Kurt Fearnley

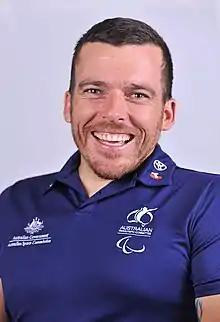
2012 Australian Paralympic team portrait of Fearnley

Kurt Harry Fearnley, (born 23 March 1981) is an Australian wheelchair racer, who has won gold medals at the Paralympic Games and crawled the Kokoda Track without a wheelchair. He has a congenital disorder called sacral agenesis which prevented fetal development of certain parts of his lower spine and all of his sacrum. In Paralympic events he is classified in the T54 classification. He focuses on long and middle-distance wheelchair races, and has also won medals in sprint relays. He participated in the 2000, 2004, 2008, 2012 and 2016 Summer Paralympic Games, finishing his Paralympic Games career with thirteen medals (three gold, seven silver and three bronze). He won a gold and silver medal at the 2018 Commonwealth Games and was the Australian flag bearer at the closing ceremony.